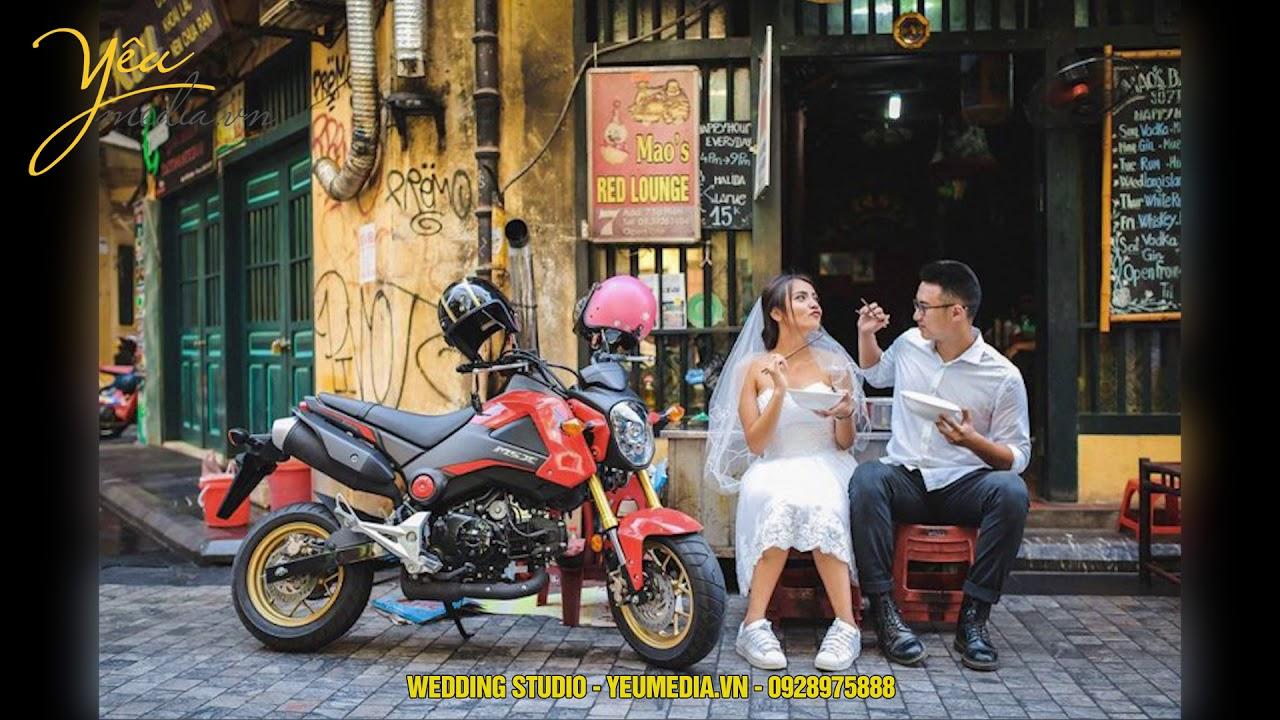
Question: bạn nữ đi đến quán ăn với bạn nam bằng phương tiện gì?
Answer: đi bằng xe máy